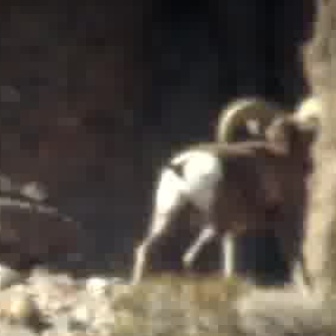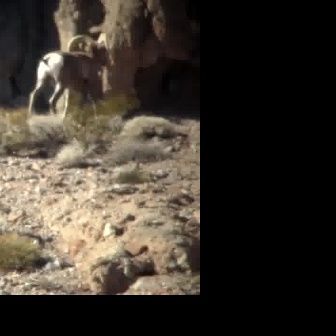
  Please identify the target specified by the bounding box [123,91,328,296] in the first image and locate it in the second image. Return the coordinates in [x_min,y_min,x_max,y_max] format.
Answer: [24,30,113,119]